Holy Trinity Priory, Aldgate

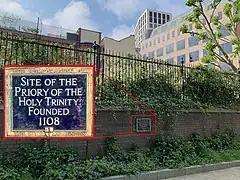
A blue plaque for the Holy Trinity Priory in St James’ Passage

The priory was dissolved in February 1532 when it was given back to King Henry VIII. In 1544, the priory came onto Thomas Duke of Norfolk, and was from then called "The Duke's Place". It was sold to "the Lord Mayor, the commonalty and the citzens of London" in 1592. The Great Synagogue was built in the area of The Duke's Place in 1791.